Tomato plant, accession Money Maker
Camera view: horizontal (90 deg, fisheye); turntable rotation: 240 degrees
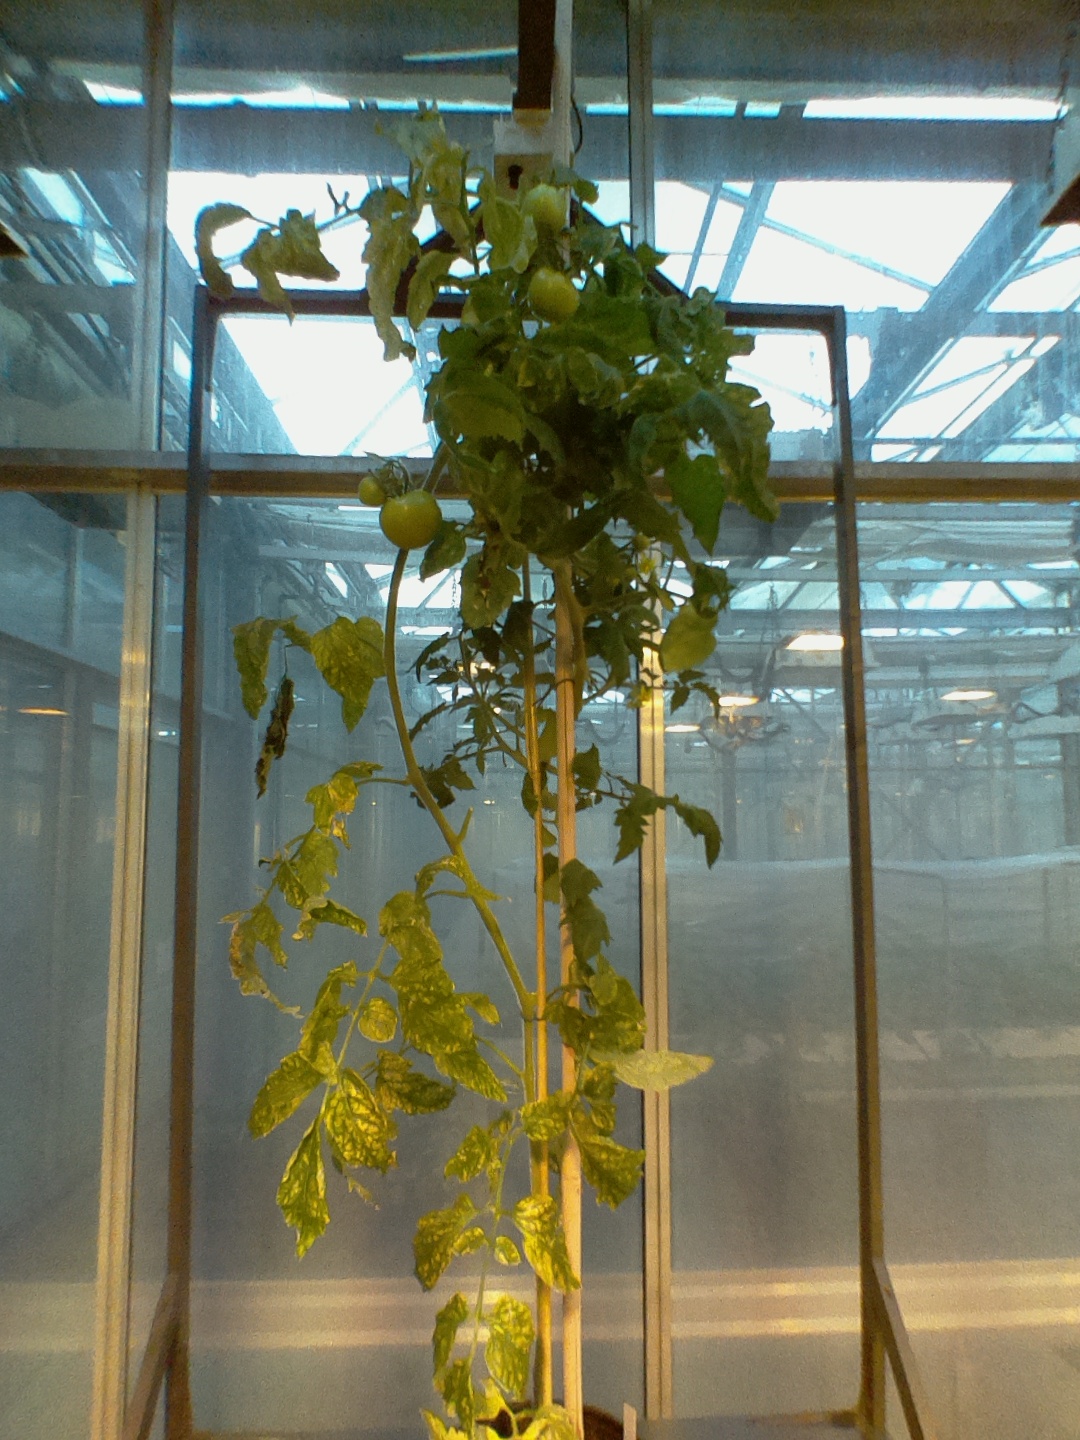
BBCH growth stage 79: 90% -100% of final fruit size